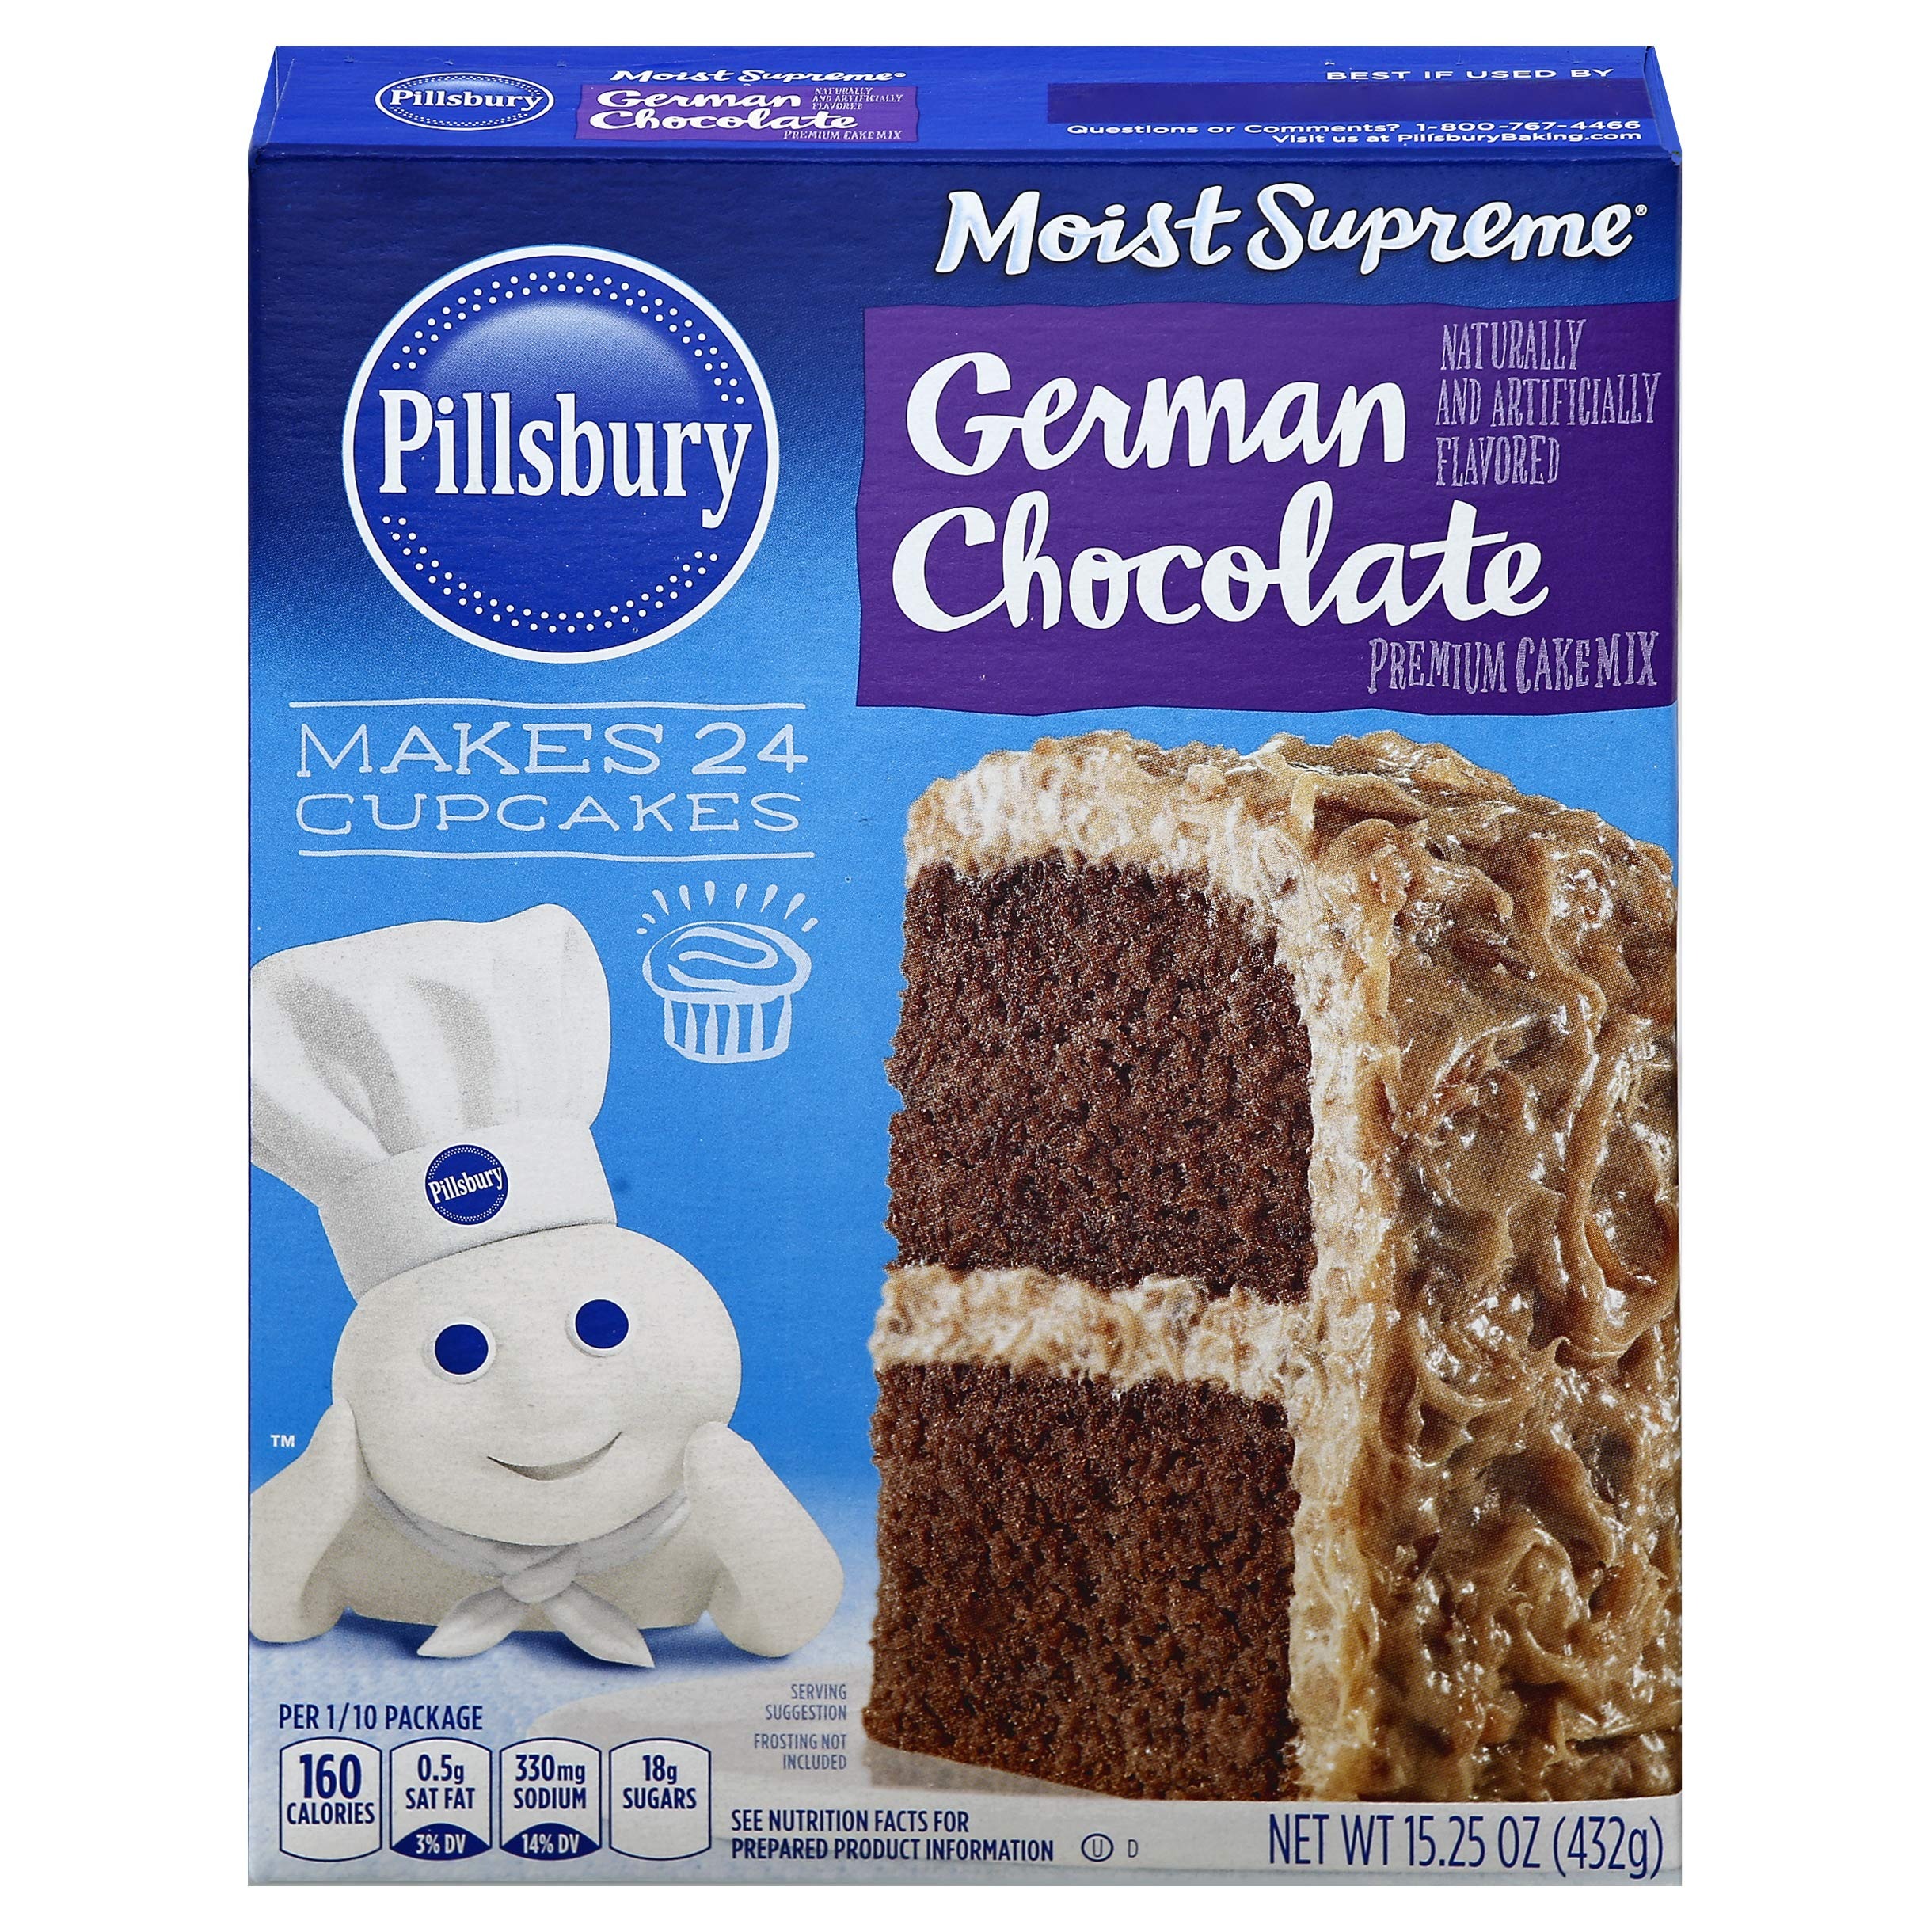
Item Name: Pillsbury Moist Supreme German Chocolate Flavored Premium Cake Mix, 15.25-Ounce (Pack of 12)
Bullet Point 1: Contains 12 - 15.25-ounce boxes of Pillsbury Moist Supreme German Chocolate Flavored Premium Cake Mix
Bullet Point 2: Rich and savory German chocolate flavor
Bullet Point 3: 3 ingredients & 3 easy steps
Bullet Point 4: Makes 24 cupcakes or one 9x13 cake
Bullet Point 5: Easy recipe on side of box
Value: 183.0
Unit: Ounce

Price: 2.13